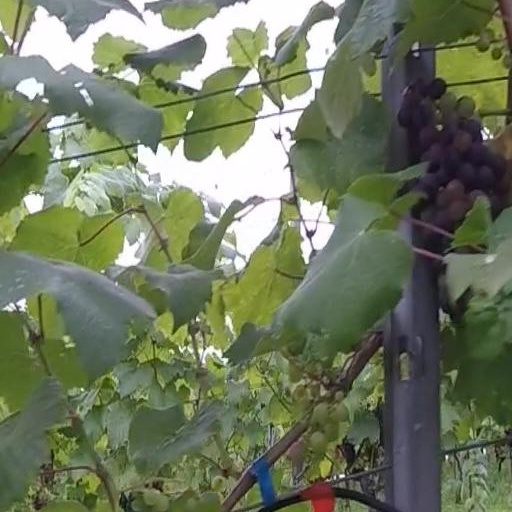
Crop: grape